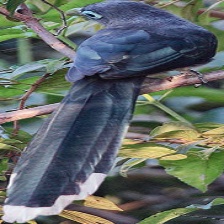
Species: BLUE MALKOHA
Scientific name: CEUTHMOCHARES AEREUS